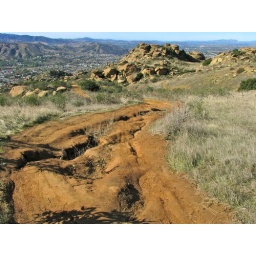
Severe erosion due to mountain bike activities on the upper Hummingbird Trail. Simi Valley in the background.